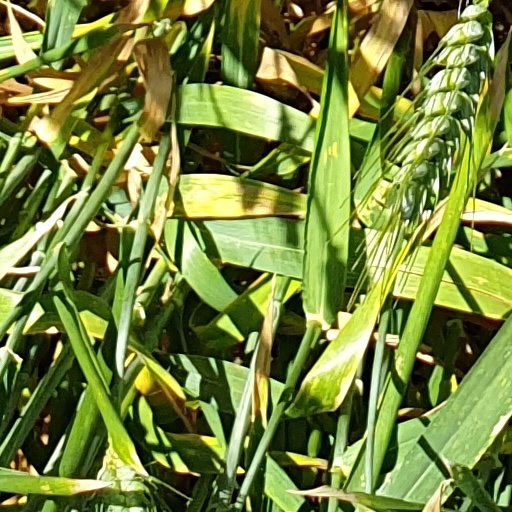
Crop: wheat